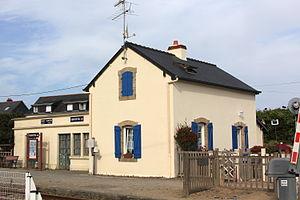
La gare de Kerhostin est une gare ferroviaire française de la ligne d'Auray à Quiberon, située au village de Kerhostin sur la commune de Saint-Pierre-Quiberon, dans le département du Morbihan en région Bretagne.